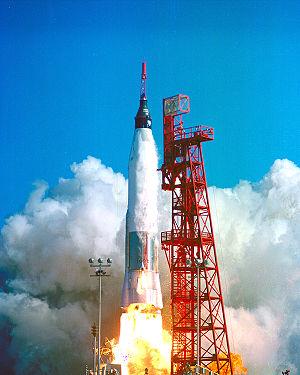
Le véhicule spatial Mercury est le premier véhicule spatial américain à avoir été utilisé pour envoyer un homme dans l'espace. Il est développé dans le cadre du programme Mercury qui tente de rattraper dans l'urgence l'avance prise par les soviétiques dans le domaine du vol spatial habité avec le programme Vostok.
Le programme Mercury est le premier programme spatial américain à avoir envoyé un Américain dans l'espace. Il débute en 1958, quelques mois après la création de l'agence spatiale américaine NASA, et s'achève en 1963. Les objectifs du programme sont de placer un homme en orbite autour de la Terre, d'étudier les effets de l'impesanteur sur l'organisme humain et de mettre au point un système de récupération fiable du véhicule spatial et de son équipage.
Un missile balistique est un engin qui lance une ou plusieurs armes en leur donnant une trajectoire essentiellement balistique, c'est-à-dire influencée uniquement par la gravité et la vitesse acquise par une force d'accélération initiale. La phase balistique est précédée par une phase de propulsion sous l’effet d’un moteur-fusée, le missile proprement dit, donnant à l'arme la vitesse nécessaire pour atteindre la cible après une trajectoire essentiellement spatiale.
Cette page présente un récapitulatif des événements qui se sont produits pendant l'année 1962 dans le domaine de l'astronautique.
Le lanceur Atlas LV-3B, Atlas D Mercury ou Mercury-Atlas, était un lanceur américain utilisé pour le lancement les vaisseaux spatiaux avec équipage du Programme Mercury. Il est dérivé du missile balistique SM-65 Atlas et a donné naissance à la grande famille des fusées Atlas.
Atlas est une famille de lanceurs spatiaux américains dérivé du missile Atlas premier missile balistique intercontinental américain mis au point à la fin des années 1950. Le lanceur initial est une fusée à combustible liquide brûlant un mélange d'oxygène liquide et de kérosène et disposant de trois moteurs dont deux sont éjectés lors de l'ascension. Le recours à un réservoir-ballon à paroi extrêmement mince permet d'obtenir un engin particulièrement performant.